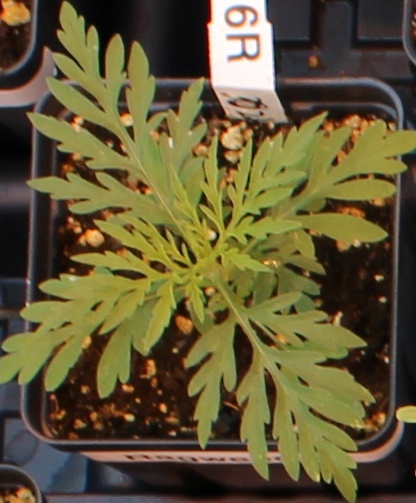
Label: Ragweed